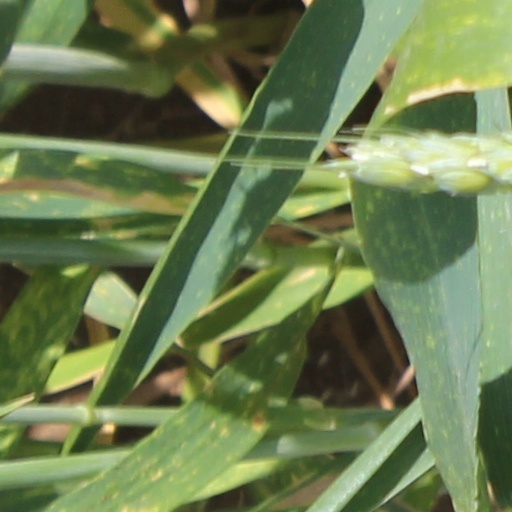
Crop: wheat